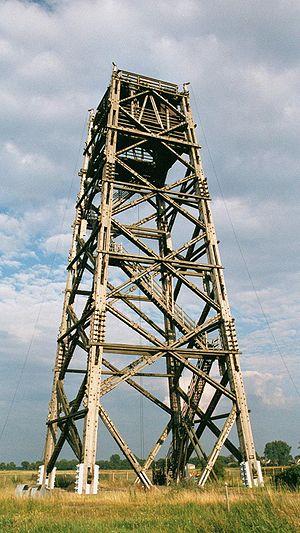
La Place de mesure d'antenne en Brueck est un ensemble d'antennes de mesure près de Brück, sud de Berlin.